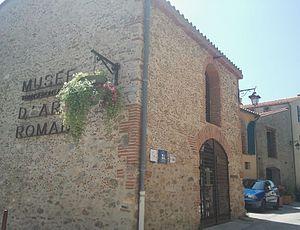
Le musée d'art roman à Saint-André
Saint-André est une commune française, située dans le département des Pyrénées-Orientales en région Occitanie. Ses habitants sont appelés les Andréens ou Andreuencs.